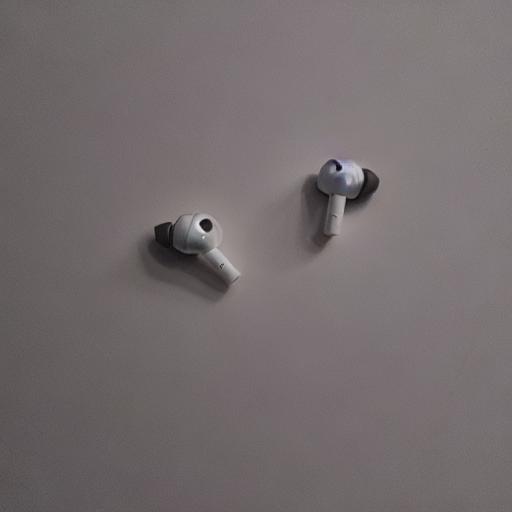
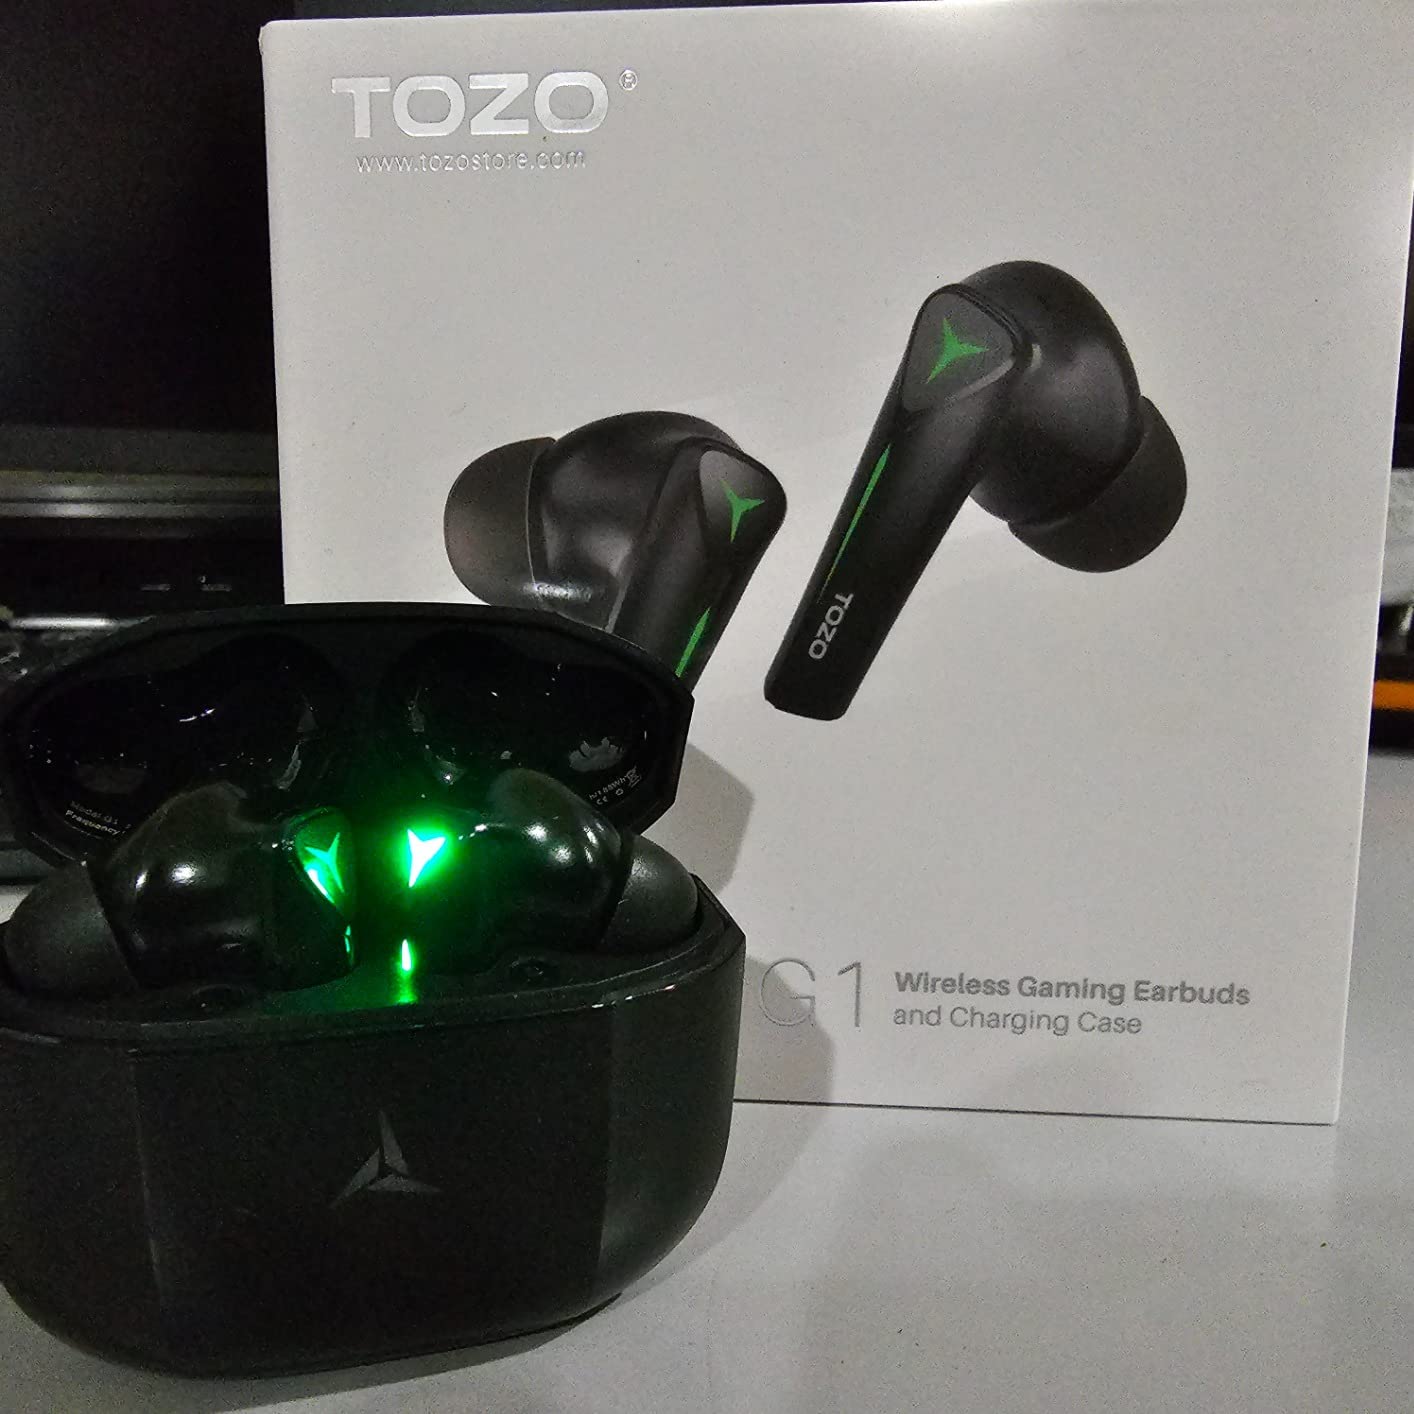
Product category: earbuds
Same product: no